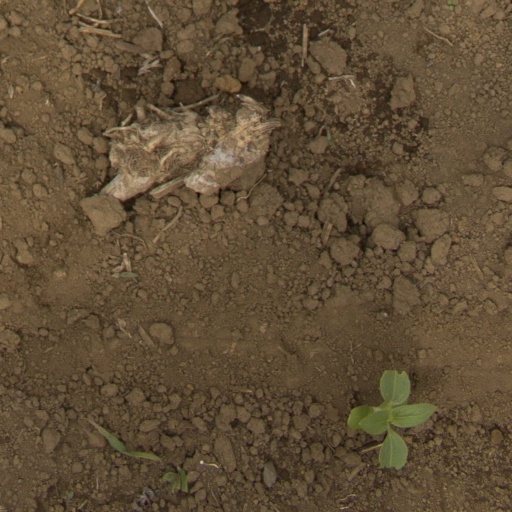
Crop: Jerusalem artichoke